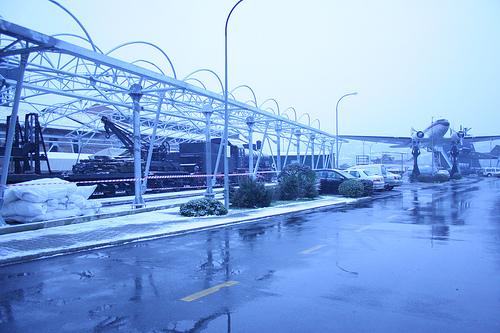
Weather: rain or strom